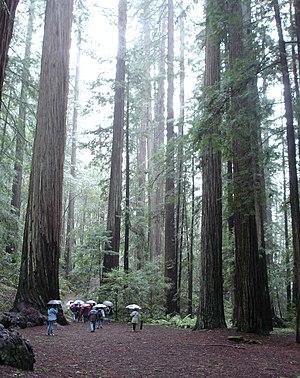
Cette liste est destinée à accueillir les arbres remarquables soit parce qu’ils battent des records de dimensions ou d’âge, soit parce qu’ils présentent des caractéristiques particulières et rares, soit parce qu’ils présentent un intérêt historique.